Port of Everett

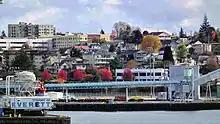
Port of Everett

The Port of Everett is a public seaport district located on Possession Sound in Everett, Washington, United States. Founded in 1918, it operates a small cargo terminal, a public marina, waterfront real estate, and public recreational lands. The Port of Everett is the third-largest container port in the state of Washington, behind Tacoma and Seattle.